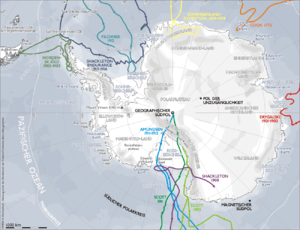
L’expédition Filchner ou expédition Deutschland est une expédition allemande en Antarctique au début du XXᵉ siècle. Elle fut menée entre 1911 et 1912 par Wilhelm Filchner, une dizaine d'années après l'expédition Gauss allemande d'Erich von Drygalski. Le pôle Sud n'est pas encore conquit au départ de l'expédition et Filchner espère pouvoir marquer l'histoire de l'Antarctique, bien qu'il n'ait pas de prétention sur le pôle.